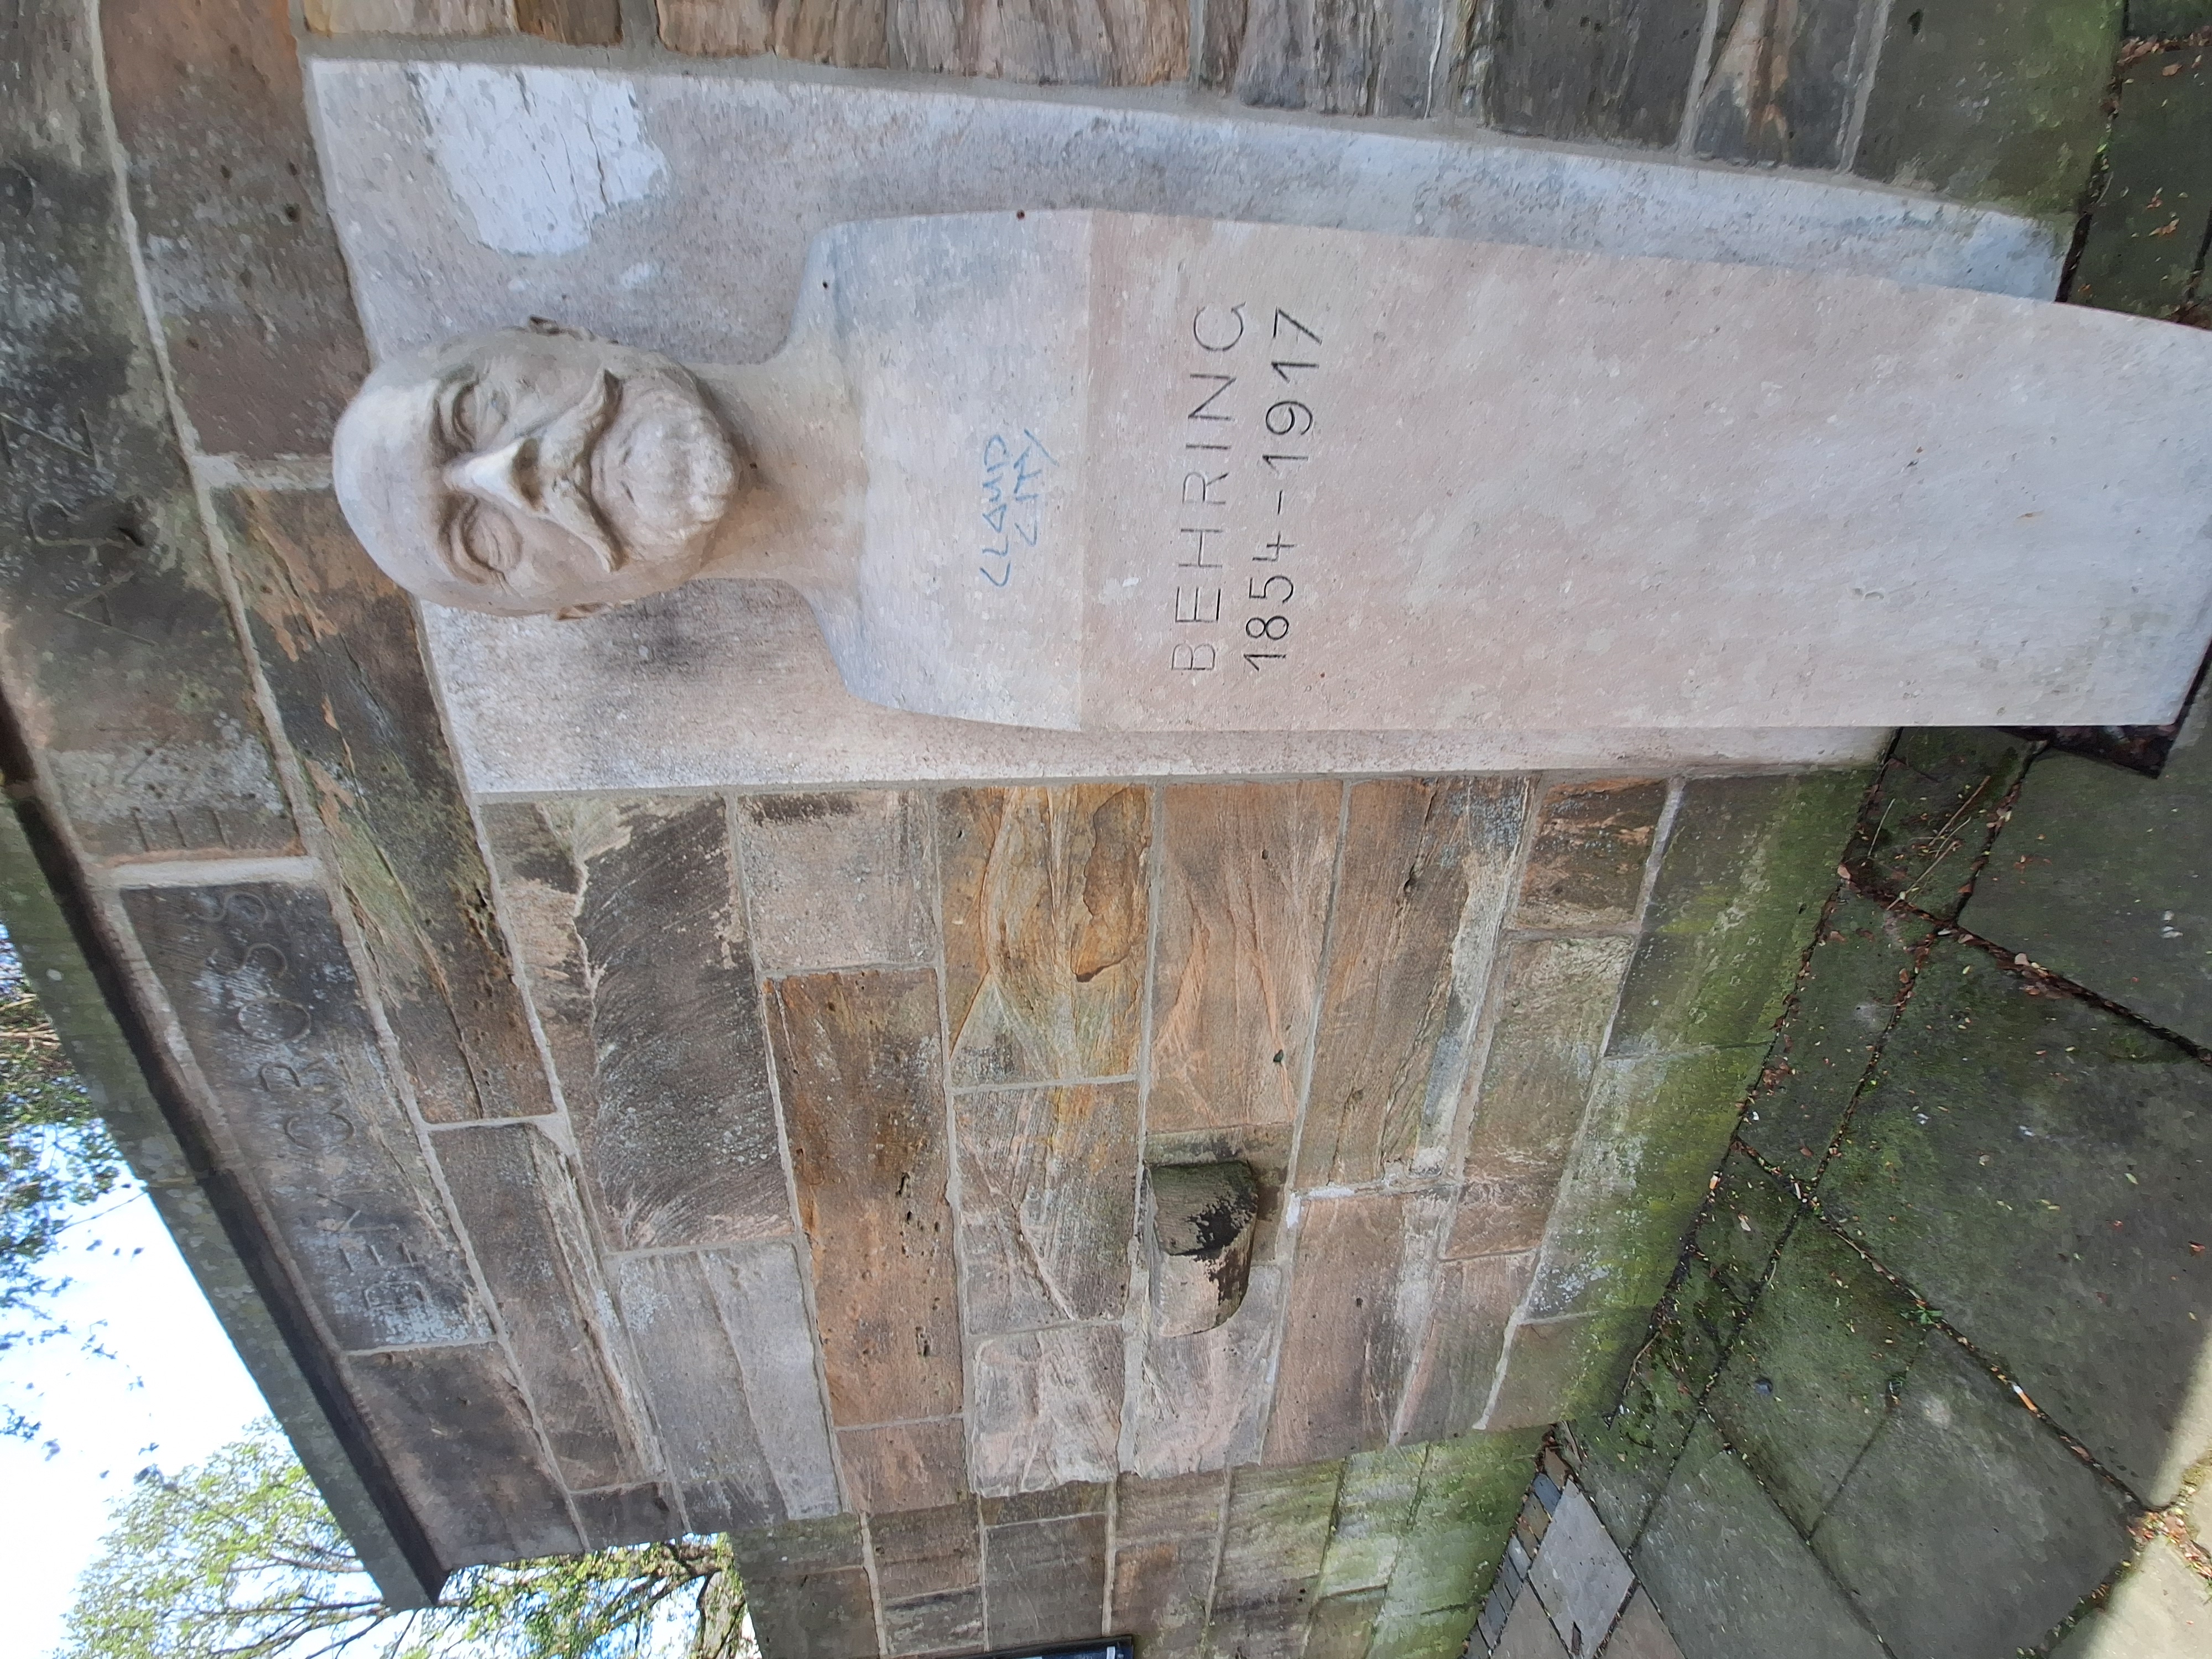
Building: Deutschhausstraße 1